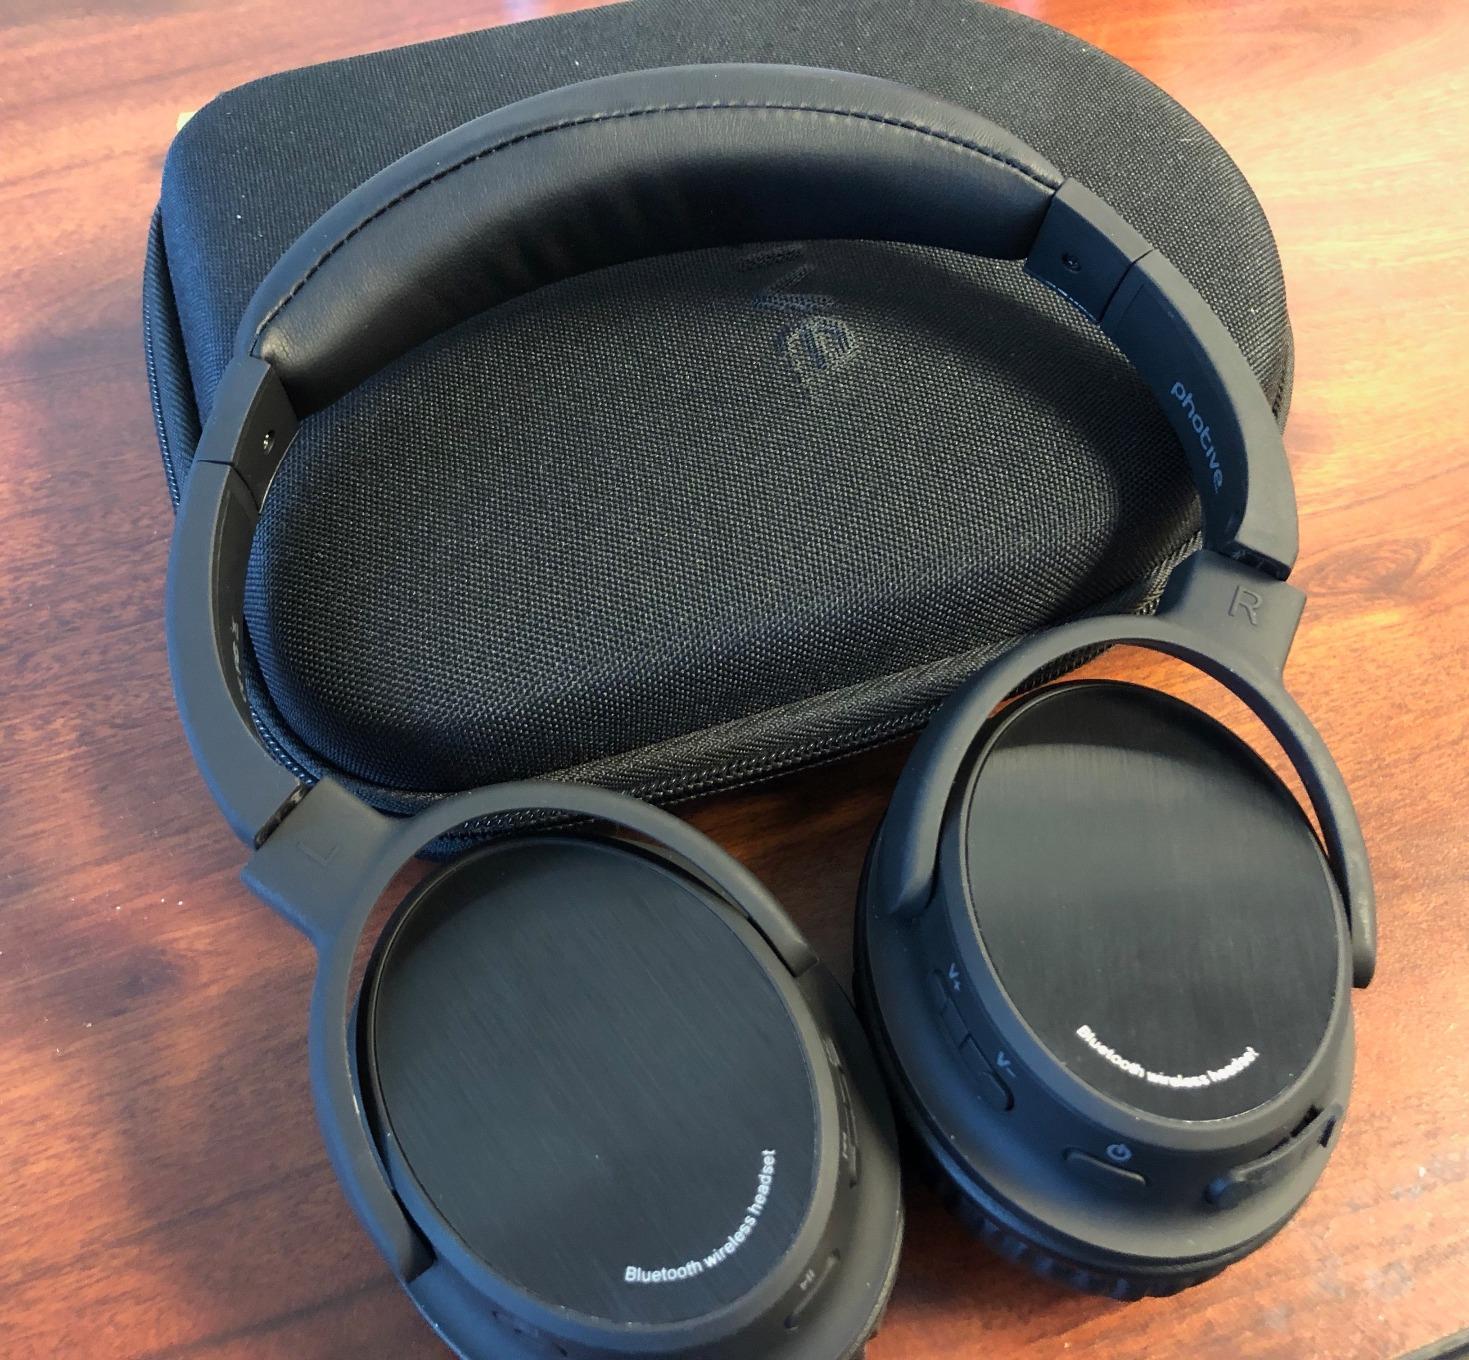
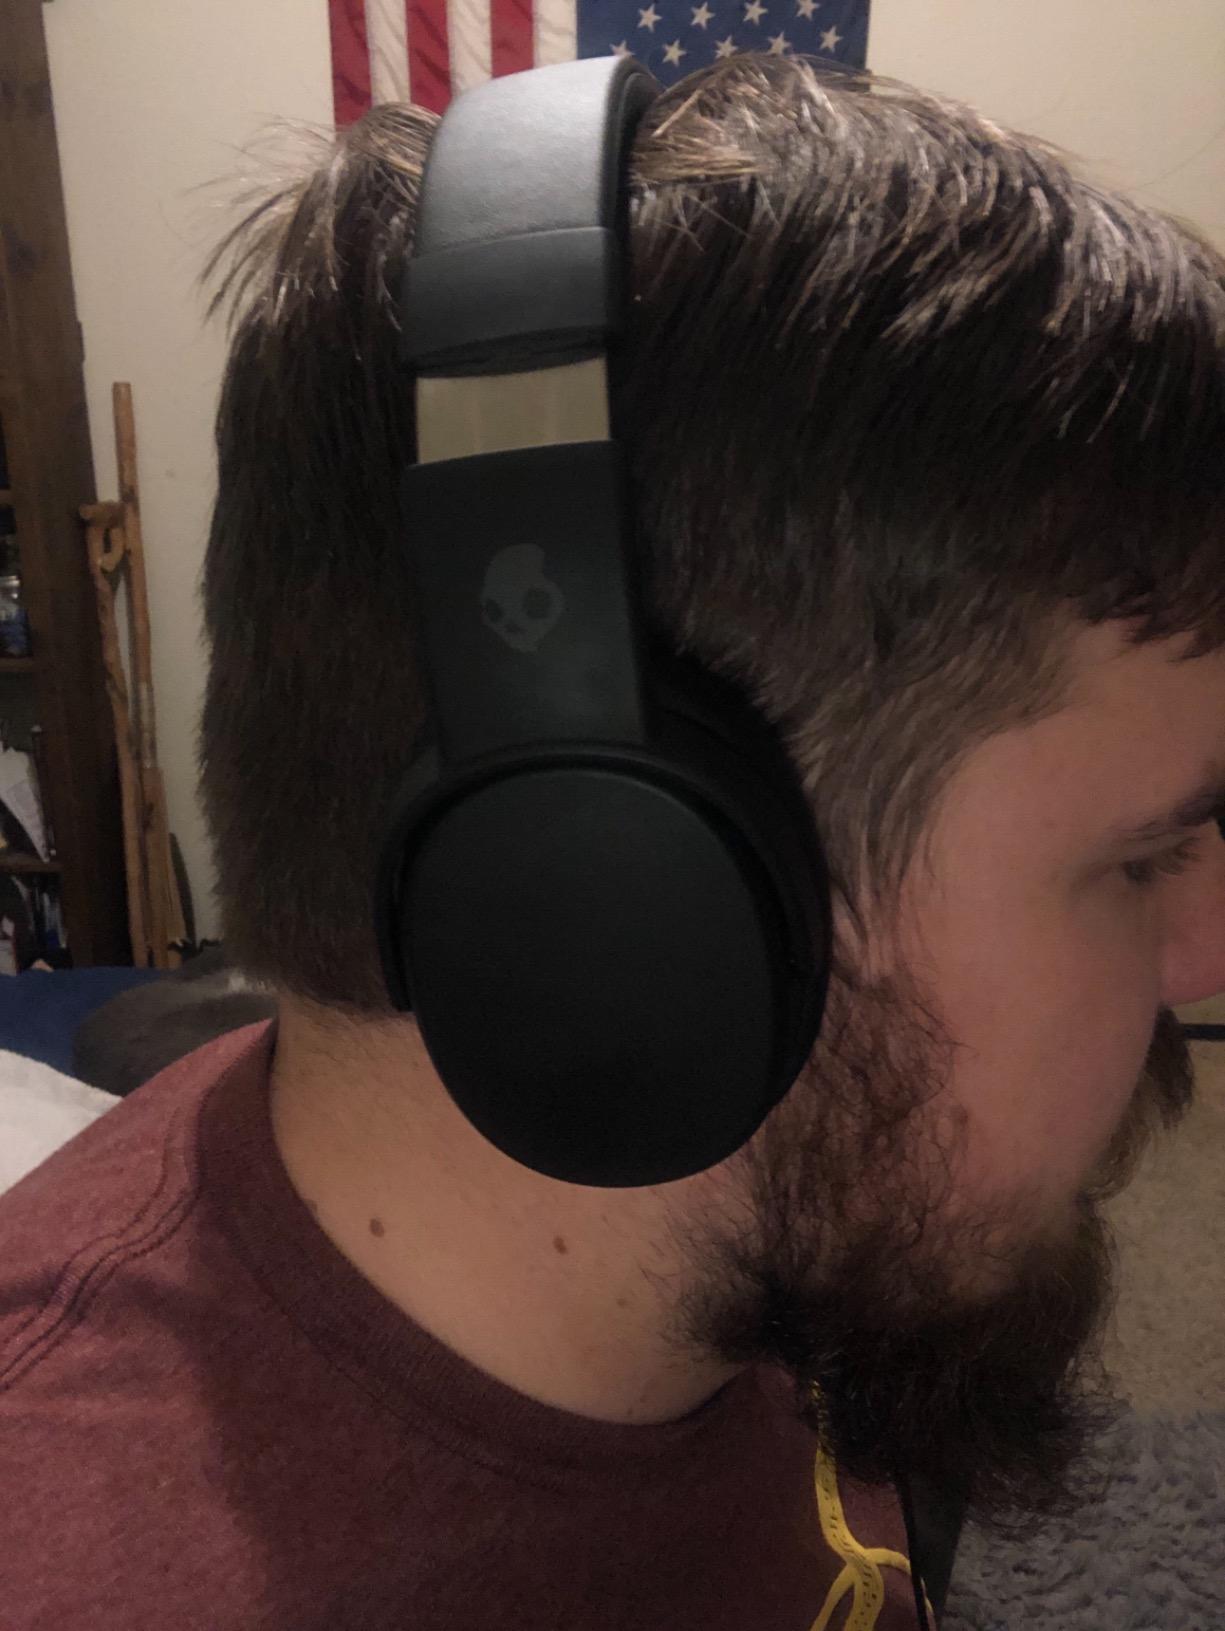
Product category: headphones
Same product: no